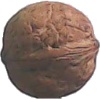
Label: walnut